Apparent death

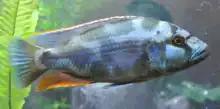
Cichlids of the genus "Nimbochromis" use thanatosis as a form of aggressive mimicry, playing dead to attract prey

"Nimbochromis" (sleeper cichlids), endemic to Lake Malawi in East Africa, are large predatory fish for whom thanatosis is a form of aggressive mimicry. This fish will lie down on its side on the bottom sediments and assume a blotchy coloration. Scavengers, attracted to what seems like a dead fish, will approach the predator to investigate. "N. livingstoni" then abandons the thanatosis, righting itself again and quickly eating any scavenger unfortunate enough to come too close. A similar strategy has also been observed in the African cichlid "Lamprologus lemairii" from Lake Tanganyika and in the Central American yellowjacket cichlid "Parachromis friedrichsthalii".